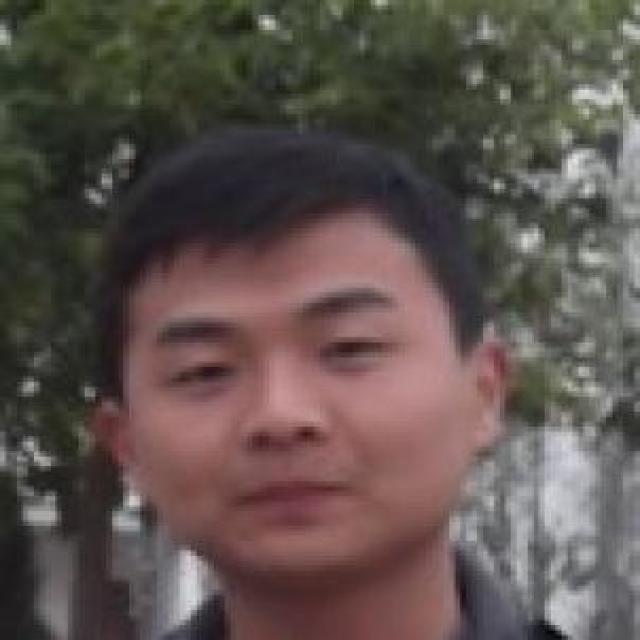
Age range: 21-44